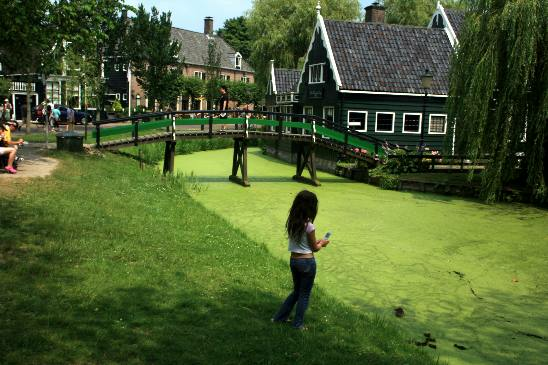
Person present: Yes